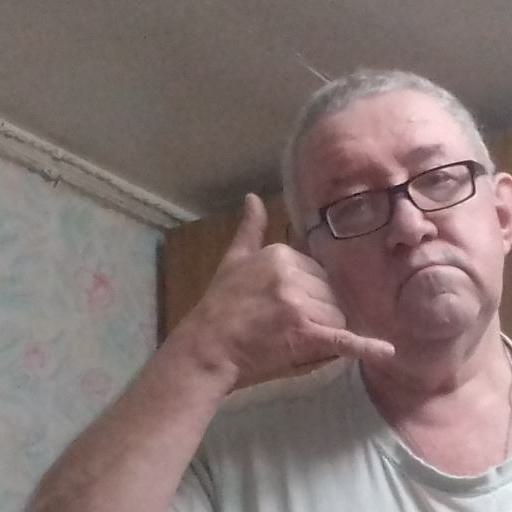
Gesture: call